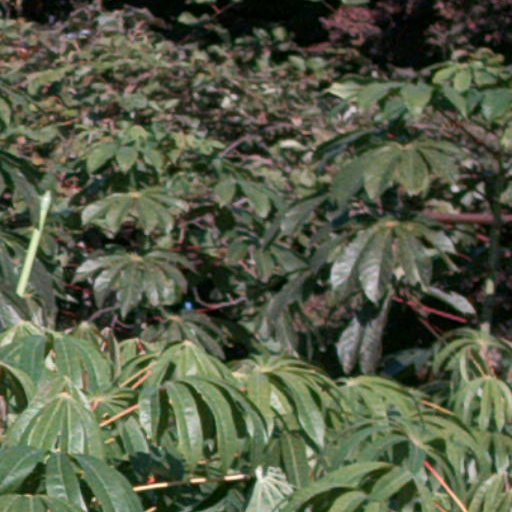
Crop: cassava